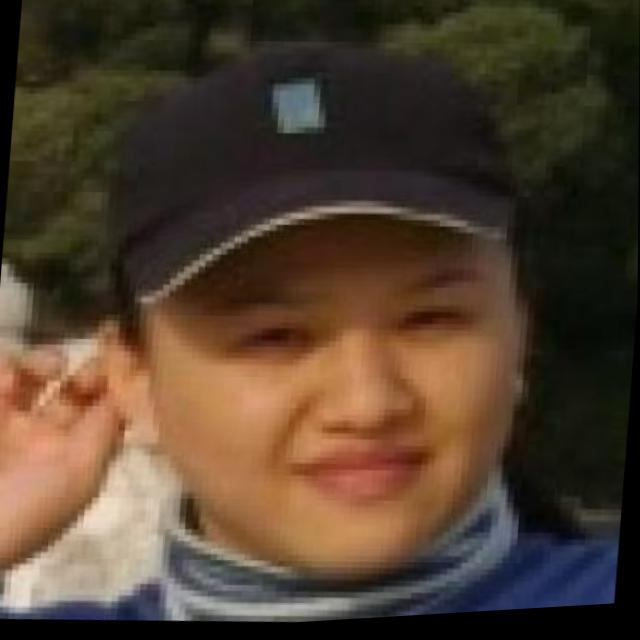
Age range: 21-44